Miraculous births

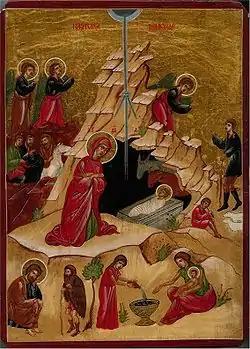
Romanian icon of the Nativity.

The Gospel of Luke and the Gospel of Matthew describe the nativity of Jesus. In the account in the Gospel of Luke, Mary learns from the angel Gabriel that she will conceive and bear a child. She asks "How this can be, since I am a virgin?". He tells her "The Holy Spirit will come upon you … nothing is impossible with God.’ She responds: "Here am I, the servant of the Lord; let it be with me according to your word".